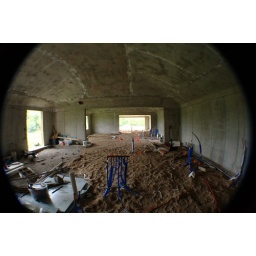
Lots of work to do on the house below the floor before can get the floor installed.